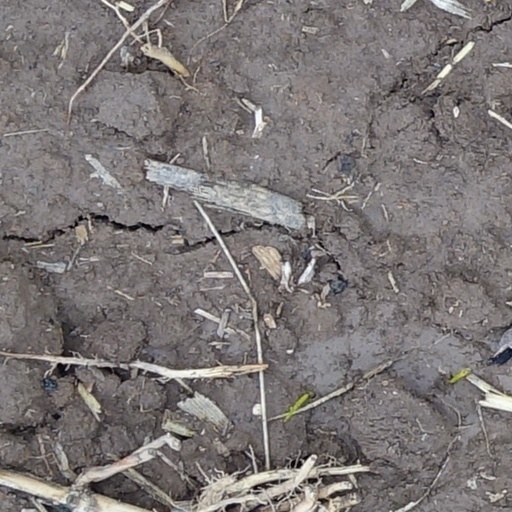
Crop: wheat